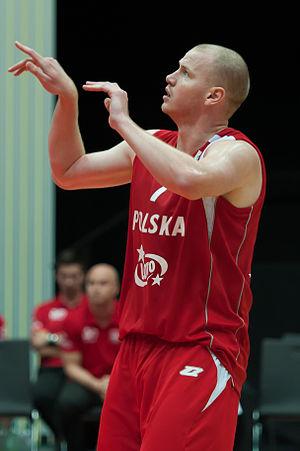
Damian Kulig, né le 23 juin 1987 à Piotrków Trybunalski, est un joueur polonais de basket-ball.